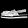
Label: Sandal